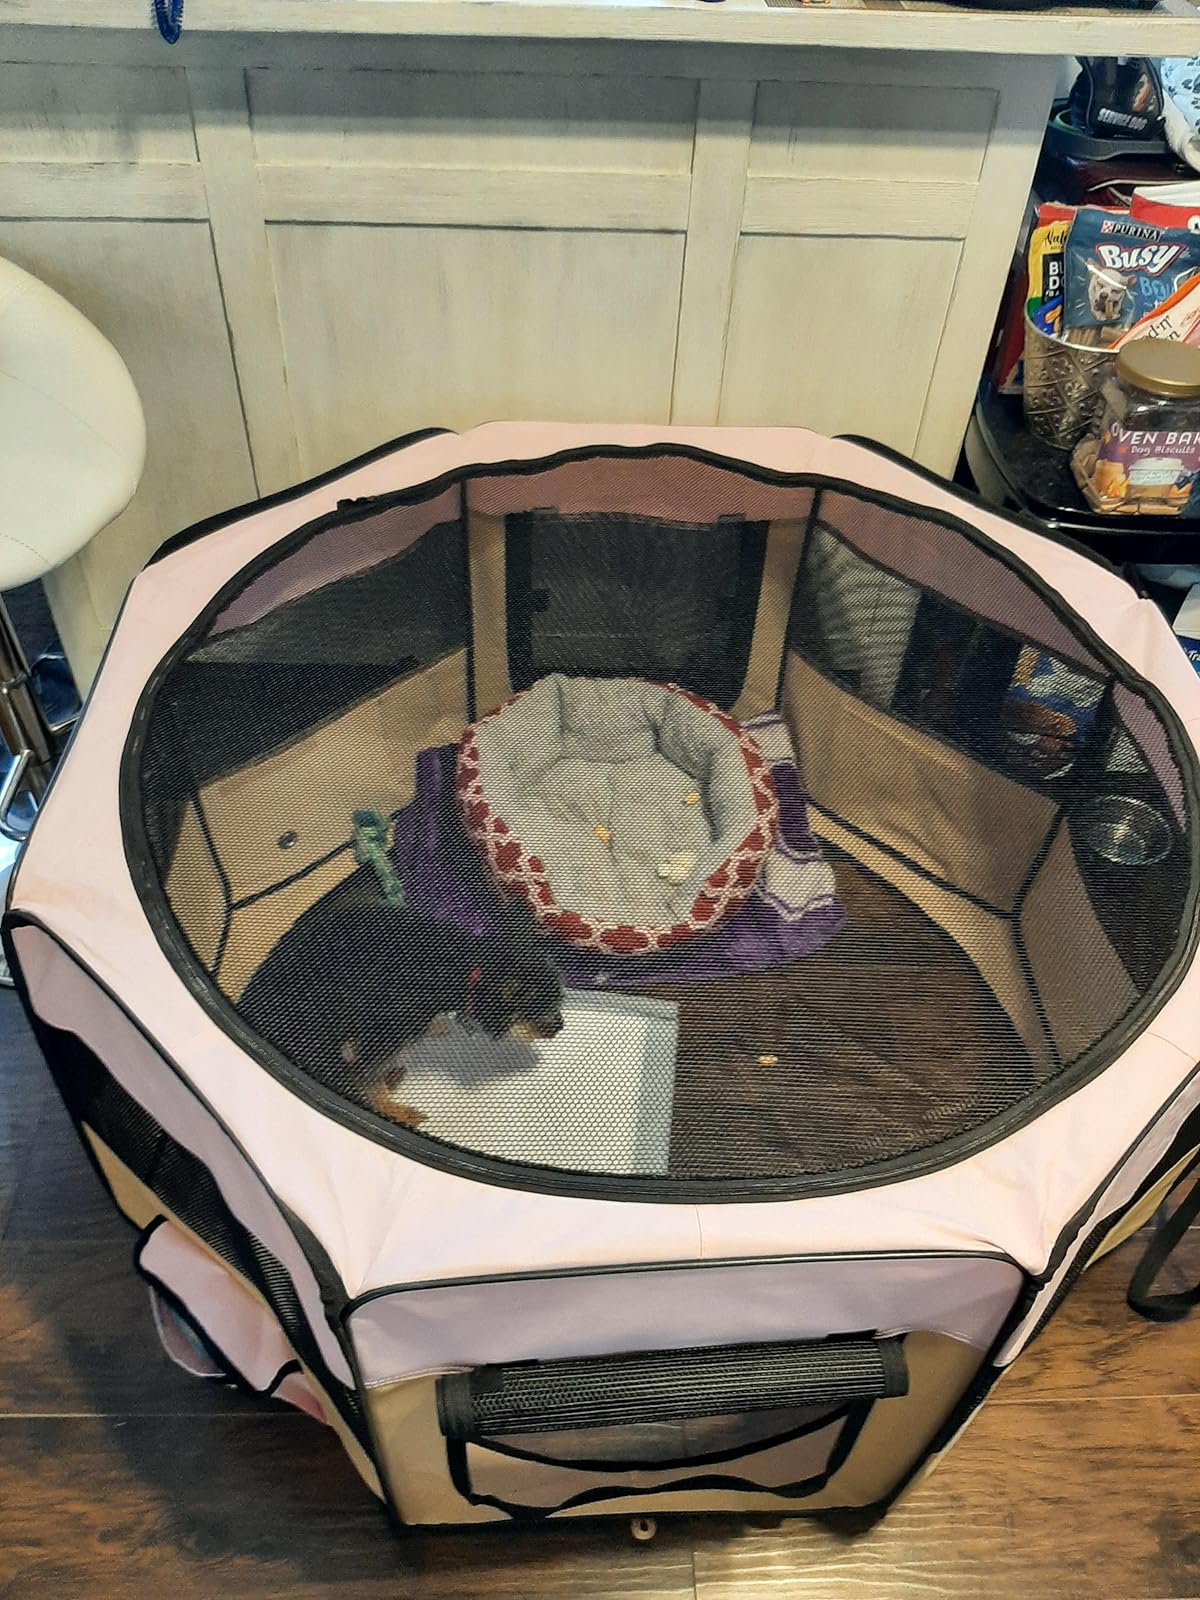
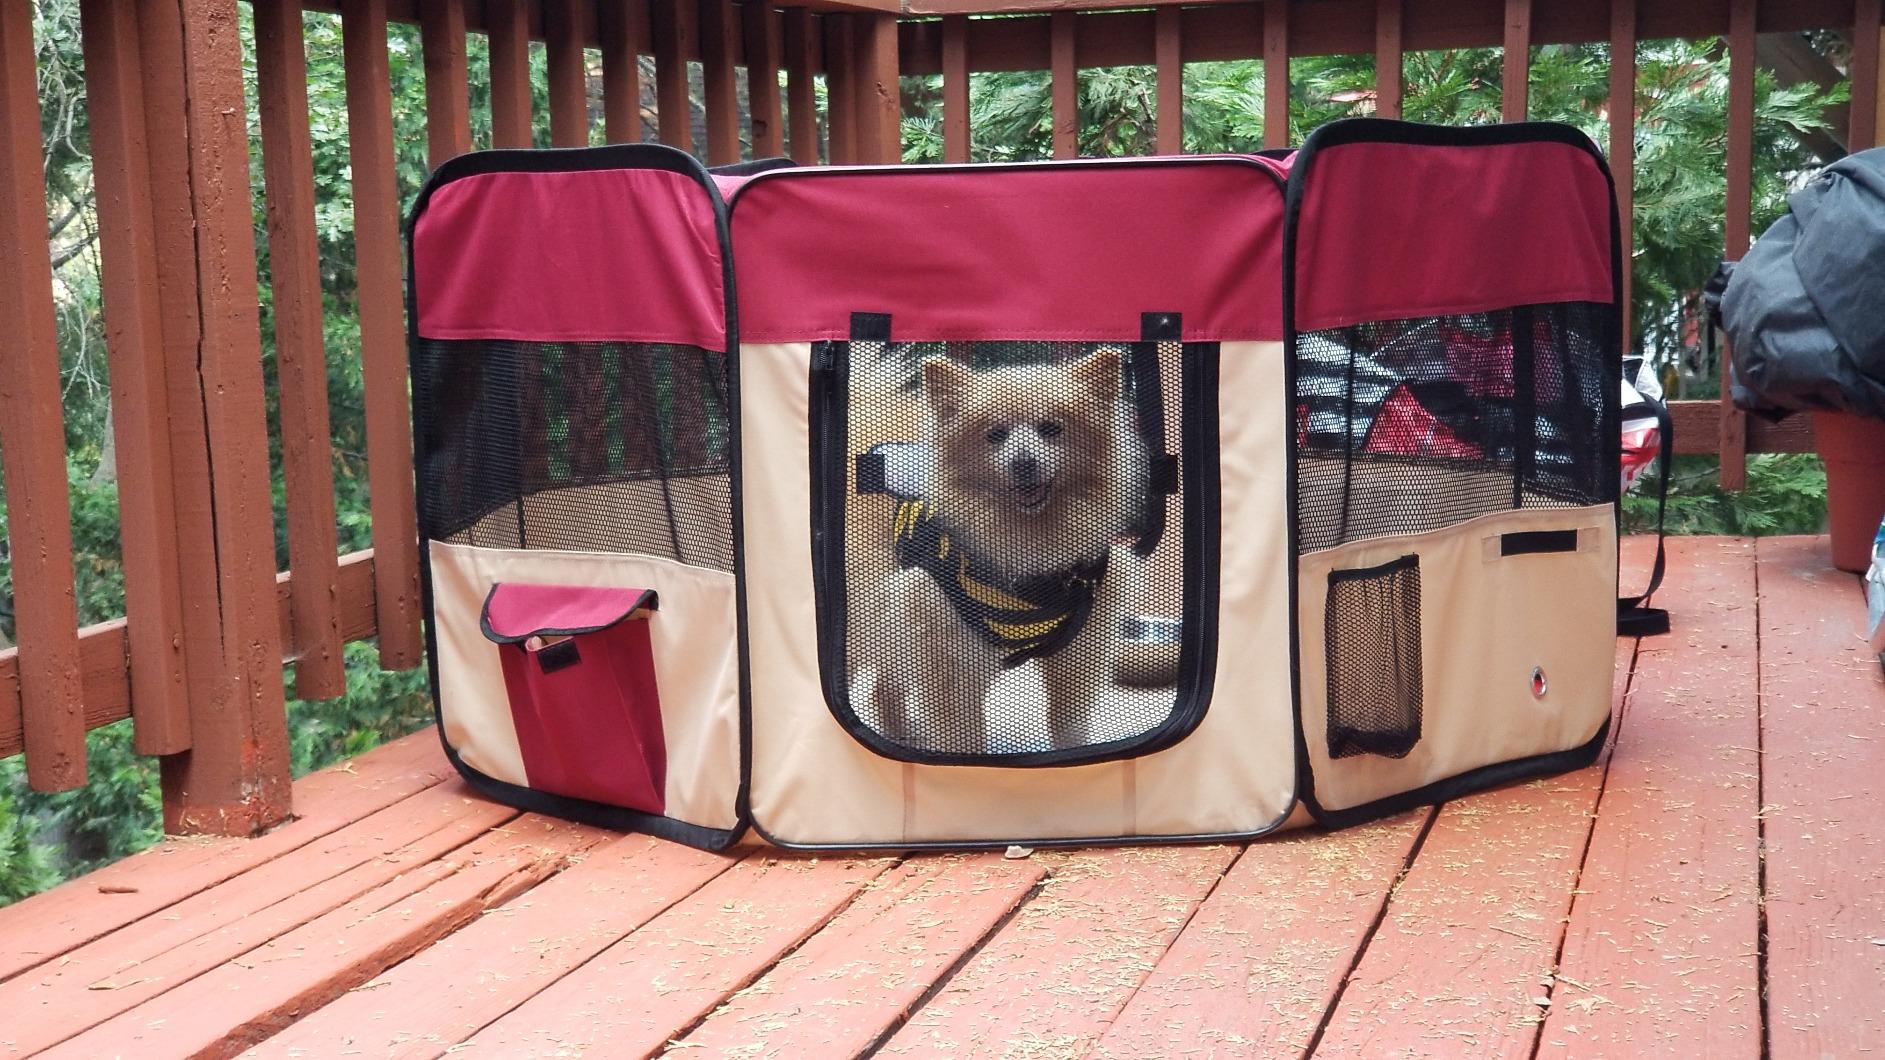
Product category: items_kennel
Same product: no